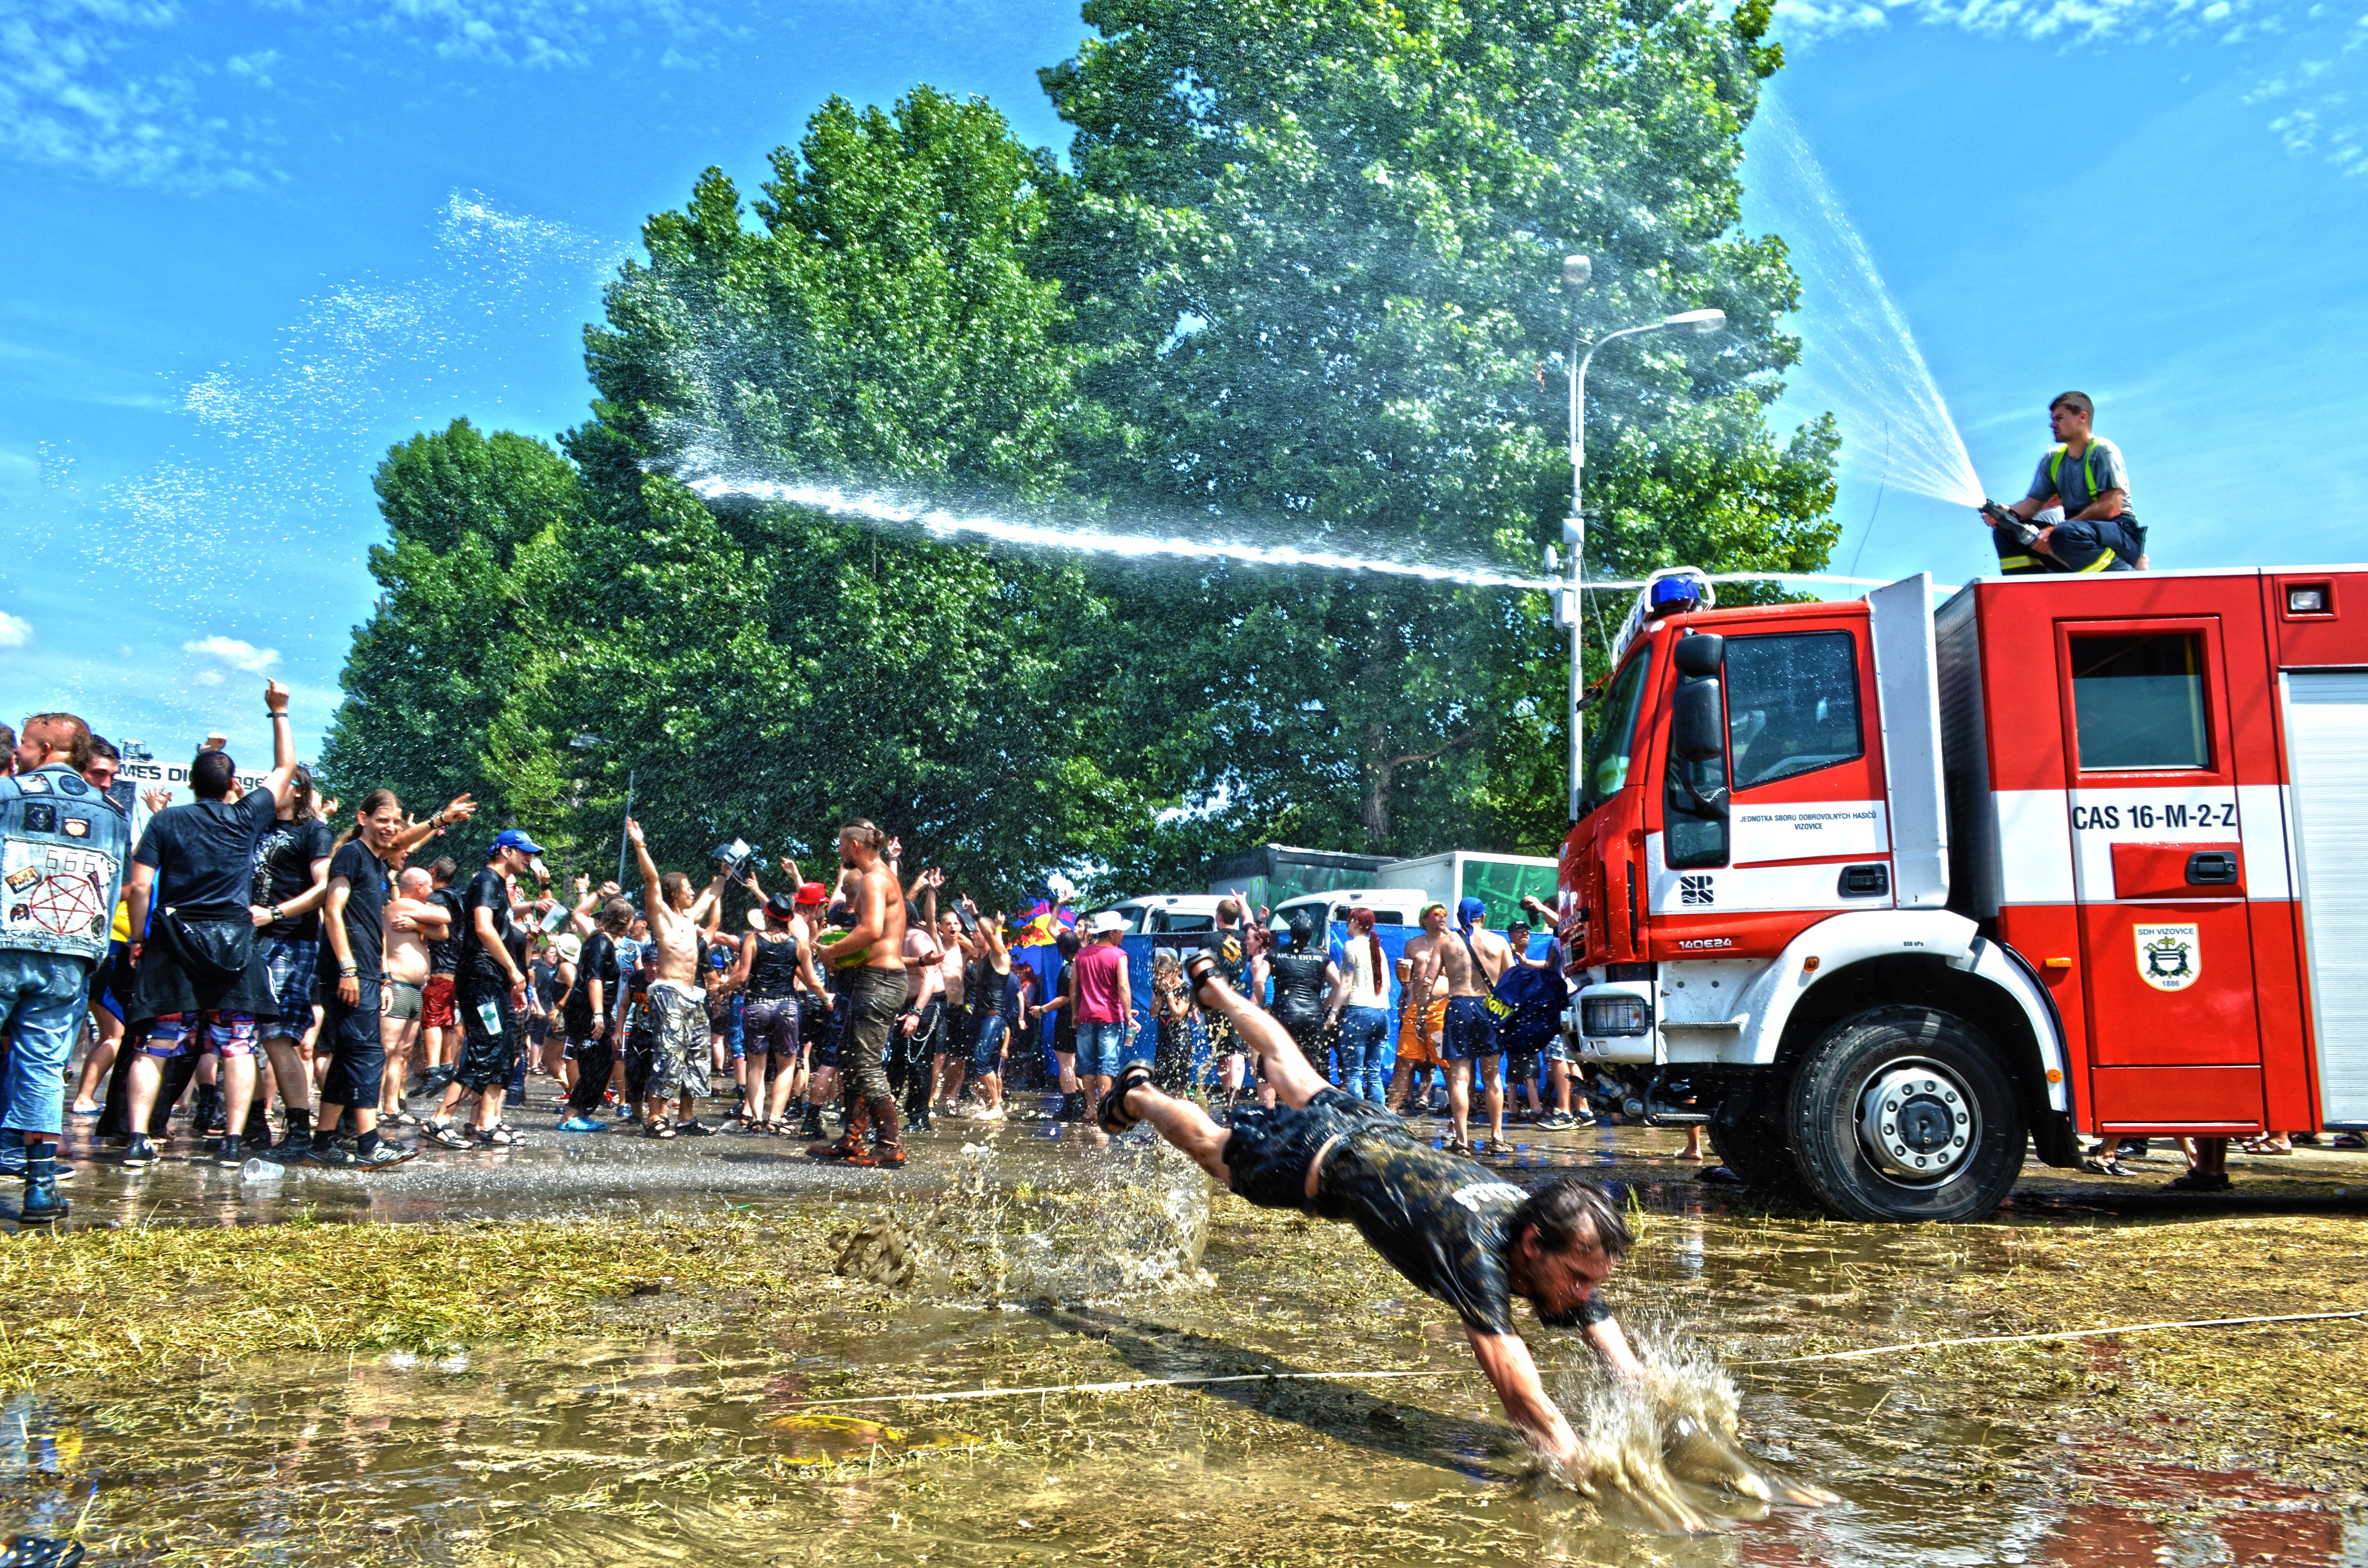
water, summer, vehicle, mud, festival, fun, endurance sports